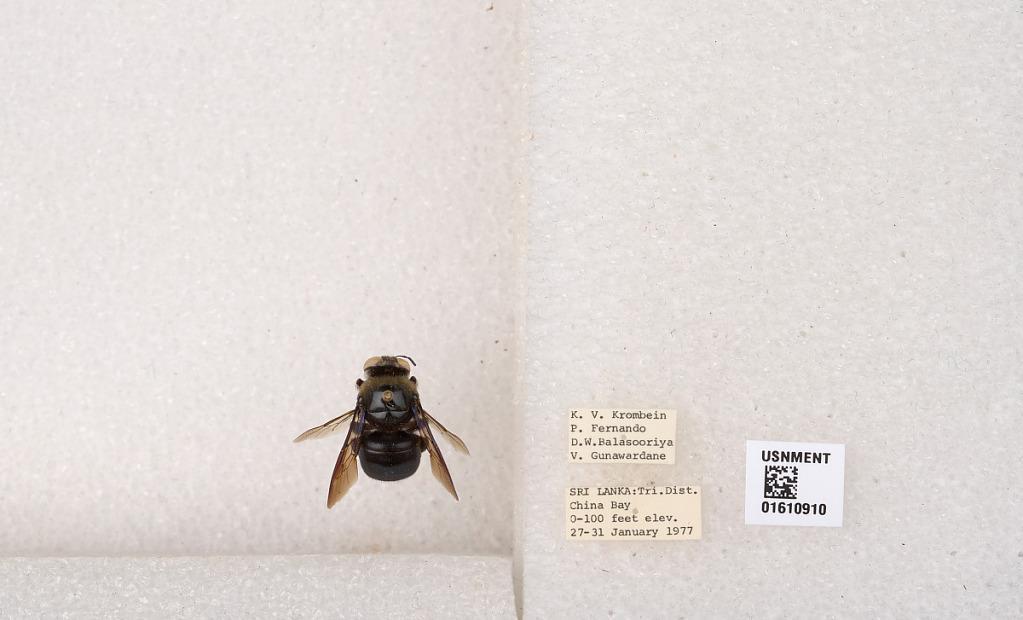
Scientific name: Xylocopa (Nodula) amethystina (Fabricius)
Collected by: K. Krombein, P. Fernando, D. Balasooriya & V. Gunawardane
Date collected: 1977-1-27
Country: Sri Lanka
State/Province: Eastern
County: Trincomalee
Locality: China Bay
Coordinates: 8.5457, 81.1892